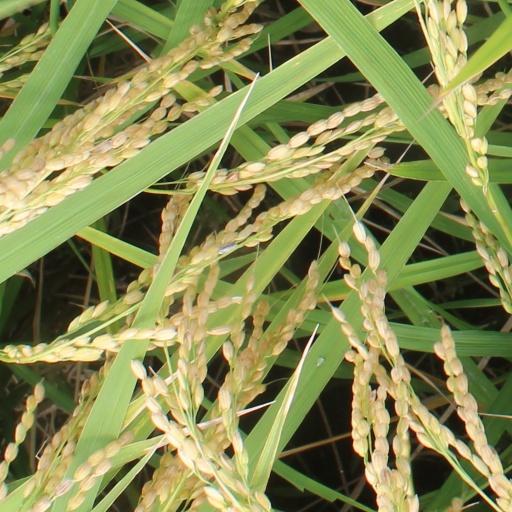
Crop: rice